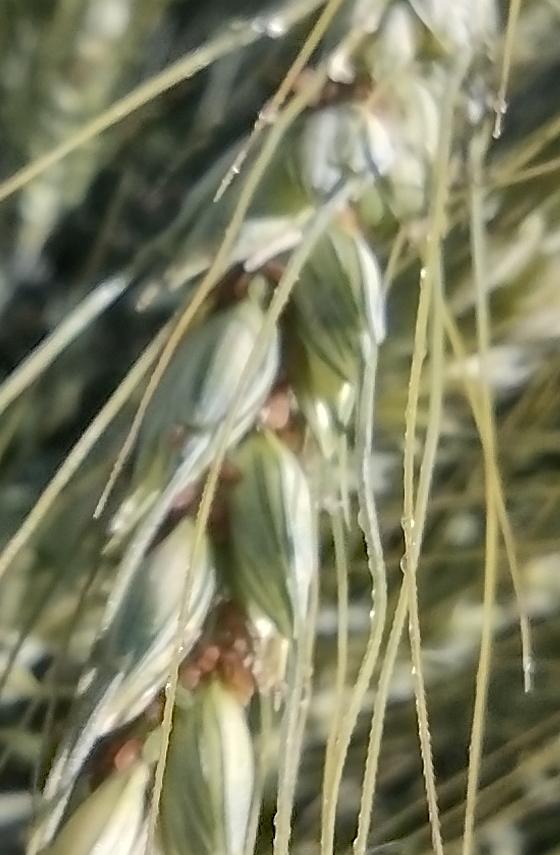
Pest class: english_grain_aphid